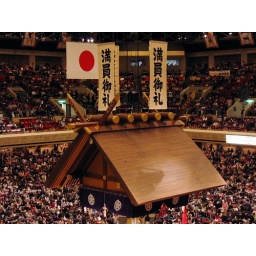
The signs above the Shinto shrine roof thank the audience for filling the stadium.